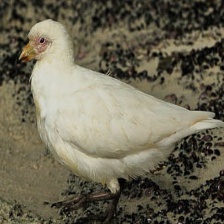
Species: SNOWY SHEATHBILL
Scientific name: CHIONIS ALBUS